Ukiha Station

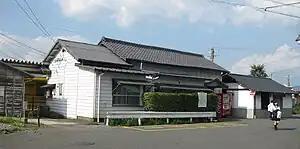
Ukiha Station in 2008

is a passenger railway station located in the city of Ukiha, Fukuoka Prefecture, Japan. It is operated by JR Kyushu.